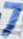
Number: 7